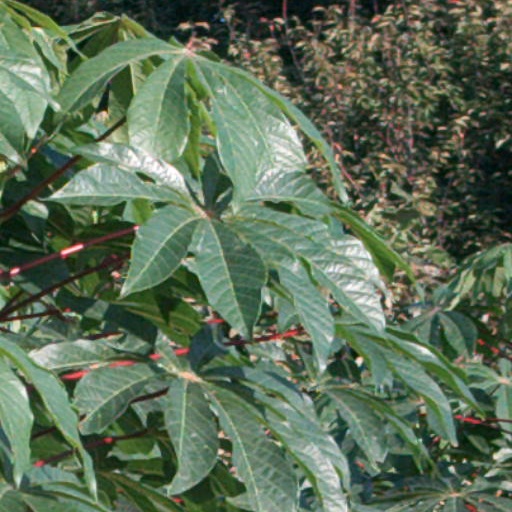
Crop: cassava